Helena Margaretha Van Dielen

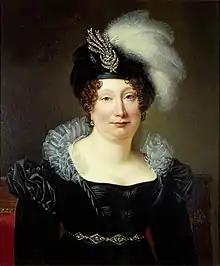
Portrait of Helena Margaretha van Dielen (1823) by Alexandre Jean Dubois Drahonne

Helena Margaretha Van Dielen, also known as Helena Margaretha Van Romondt, (1774–1841) was a Dutch artist, known for painting, drawing and watercolor. Her artwork subjects included flowers, and still life.